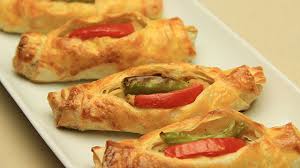
Yemek: borek